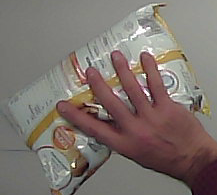
Product: lays_classic